Conrad Vorstius

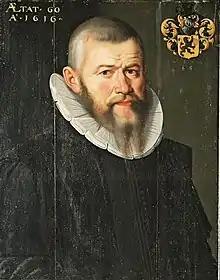
Sibrand Lubbert in 1616

The appointment of Vorstius (a prerogative of the magistrates) gave the opponents of Arminius the opportunity to make a political intervention in the name of the defence of the Christian religion. His teaching appeared heterodox and deeply sceptical, seeming to stray from Christianity, even from Theism altogether. His statements in the "Tractatus" led the Counter-Remonstrants to accuse him of sympathy for, and encouragement of, the loathed Socinian heterodoxy, a system questioning the Triune and eternal nature of God. In 1611 therefore he gave answer in his "Epitome Exegeseos Apologeticae".